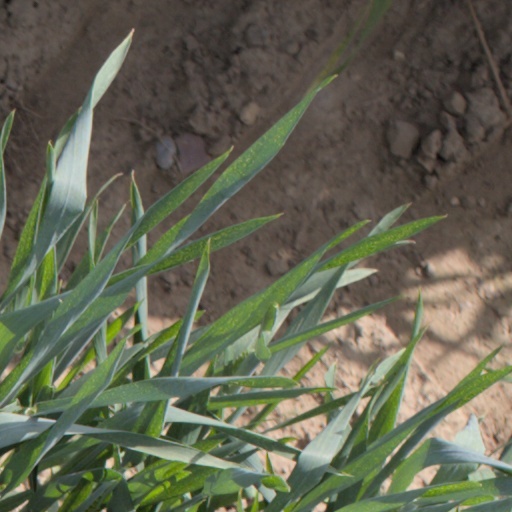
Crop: wheat